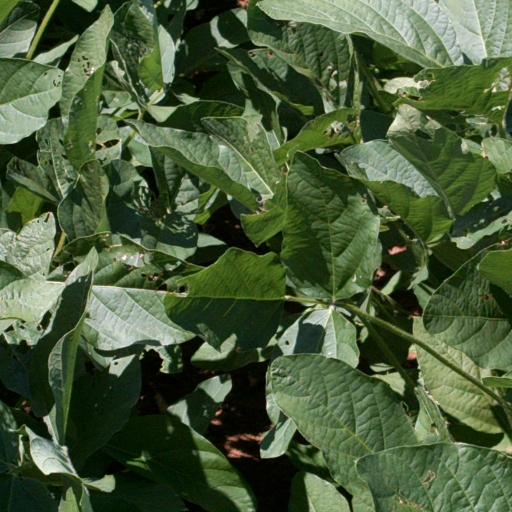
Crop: soybean